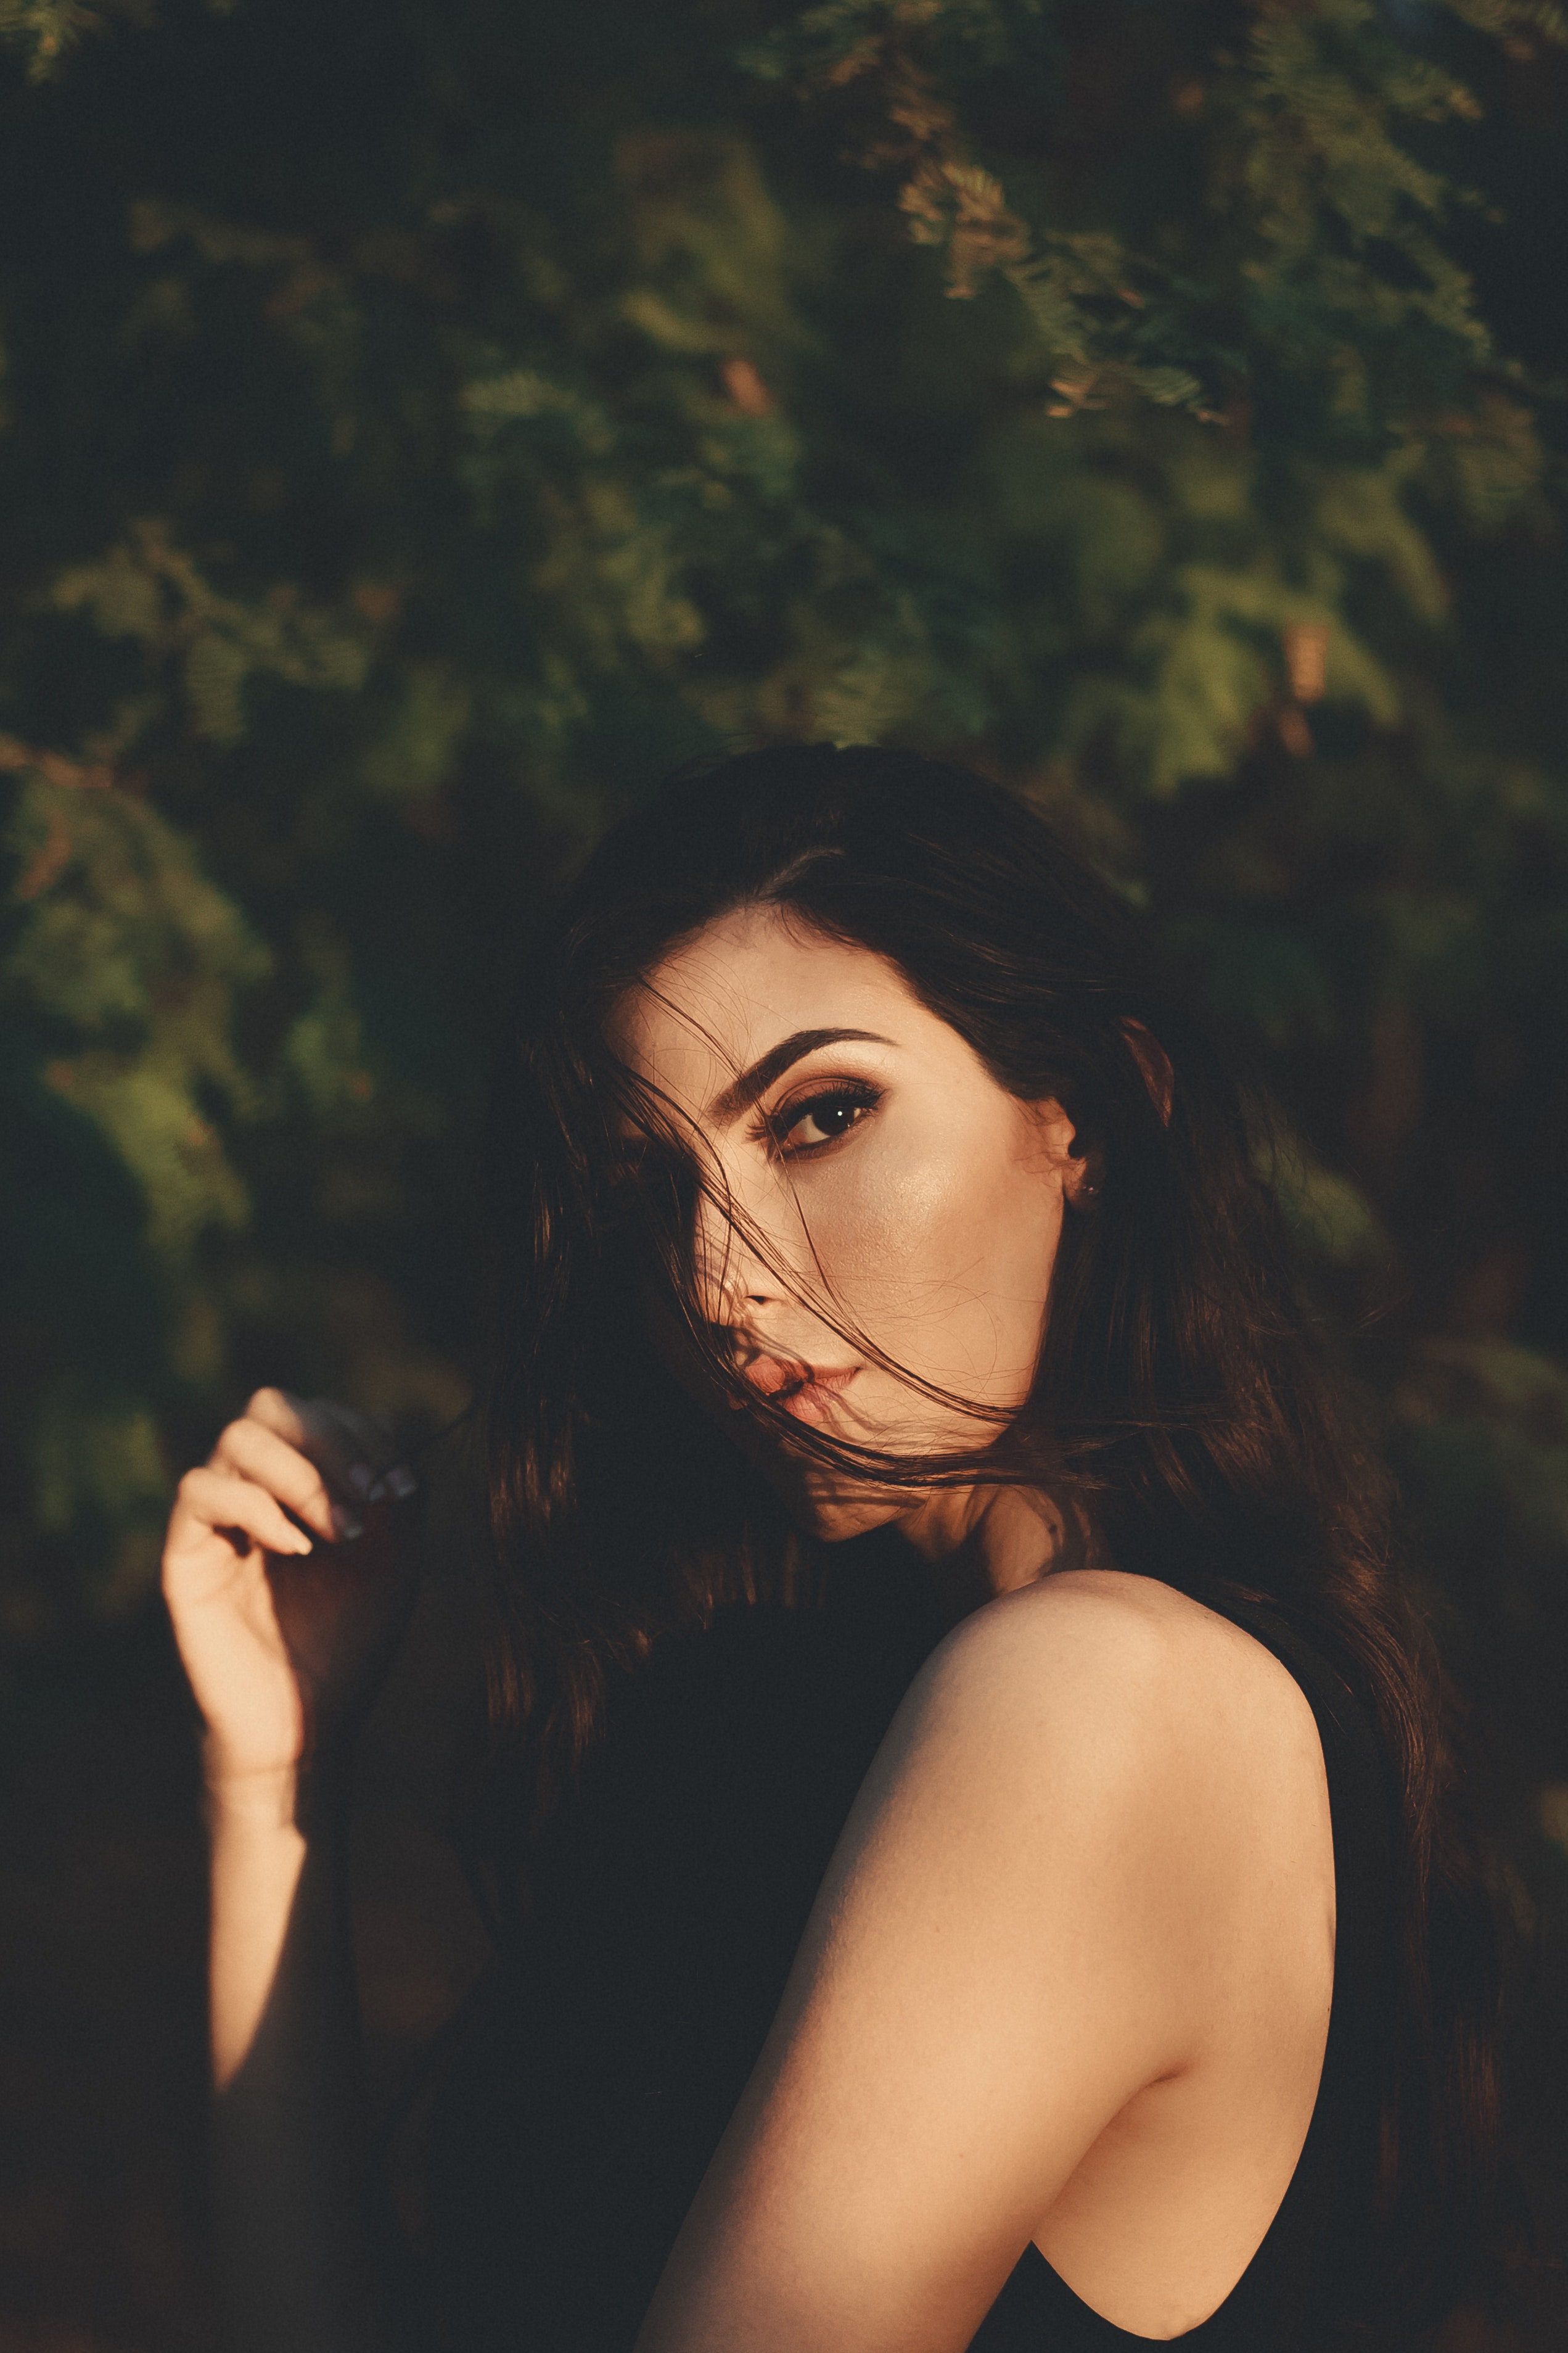
hair, face, lip, beauty, lady, head, portrait, eye, long hair, photography, shoulder, brown hair, model, tree, photo shoot, black hair, dress, flash photography, portrait photography, hand, sunlight, neck, plant, Tints and shades, smile